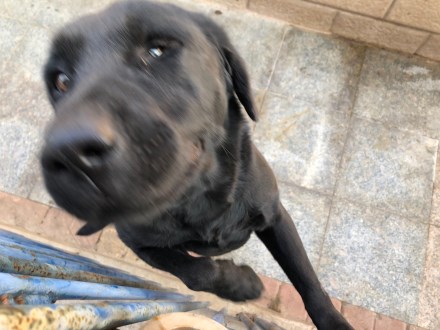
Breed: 3580-n000122-Labrador_retriever